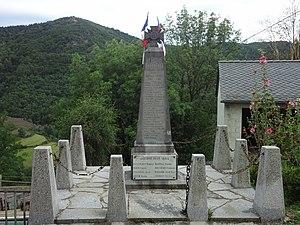
Cassagnas, monument aux morts
Cassagnas est une commune française, située dans le département de la Lozère, en région Occitanie. Ses habitants sont appelés les Cassagnais.